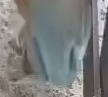
Face region: mouth_nostrils (mouth_chin_nostrils_and_profile)
Pain indicator: not_present